Abdelaziz Ben Tifour

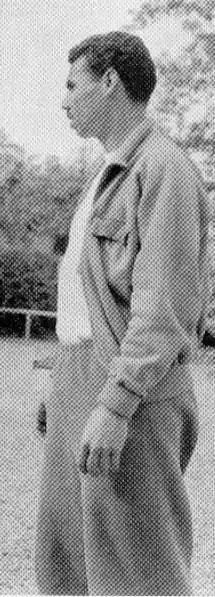

Abdelaziz Ben Tifour was a professional footballer who played as a midfielder. Born in French Algeria, he was a France international before playing for the FLN football team.